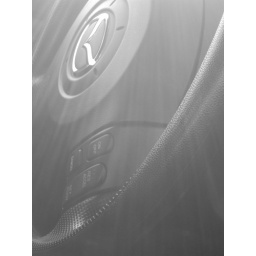
sitting in the car bored